Georgi Vazov

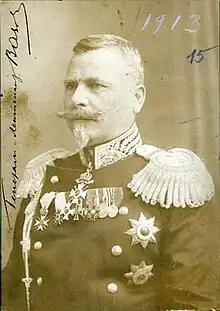
Lieutenant General Georgi Vazov in a parade uniform.

Georgi Minchov Vazov (January 5, 1860 – August 13, 1934) was a Bulgarian-Russian militiaman. He was one of the main organizers of the 1886 Bulgarian coup d'état, aimed at the dethronement of Prince Alexander Battenberg. During the First Balkan War, he commanded the Eastern Sector during the Siege of Adrianople, where the offensive that led to the capture of the city took place.